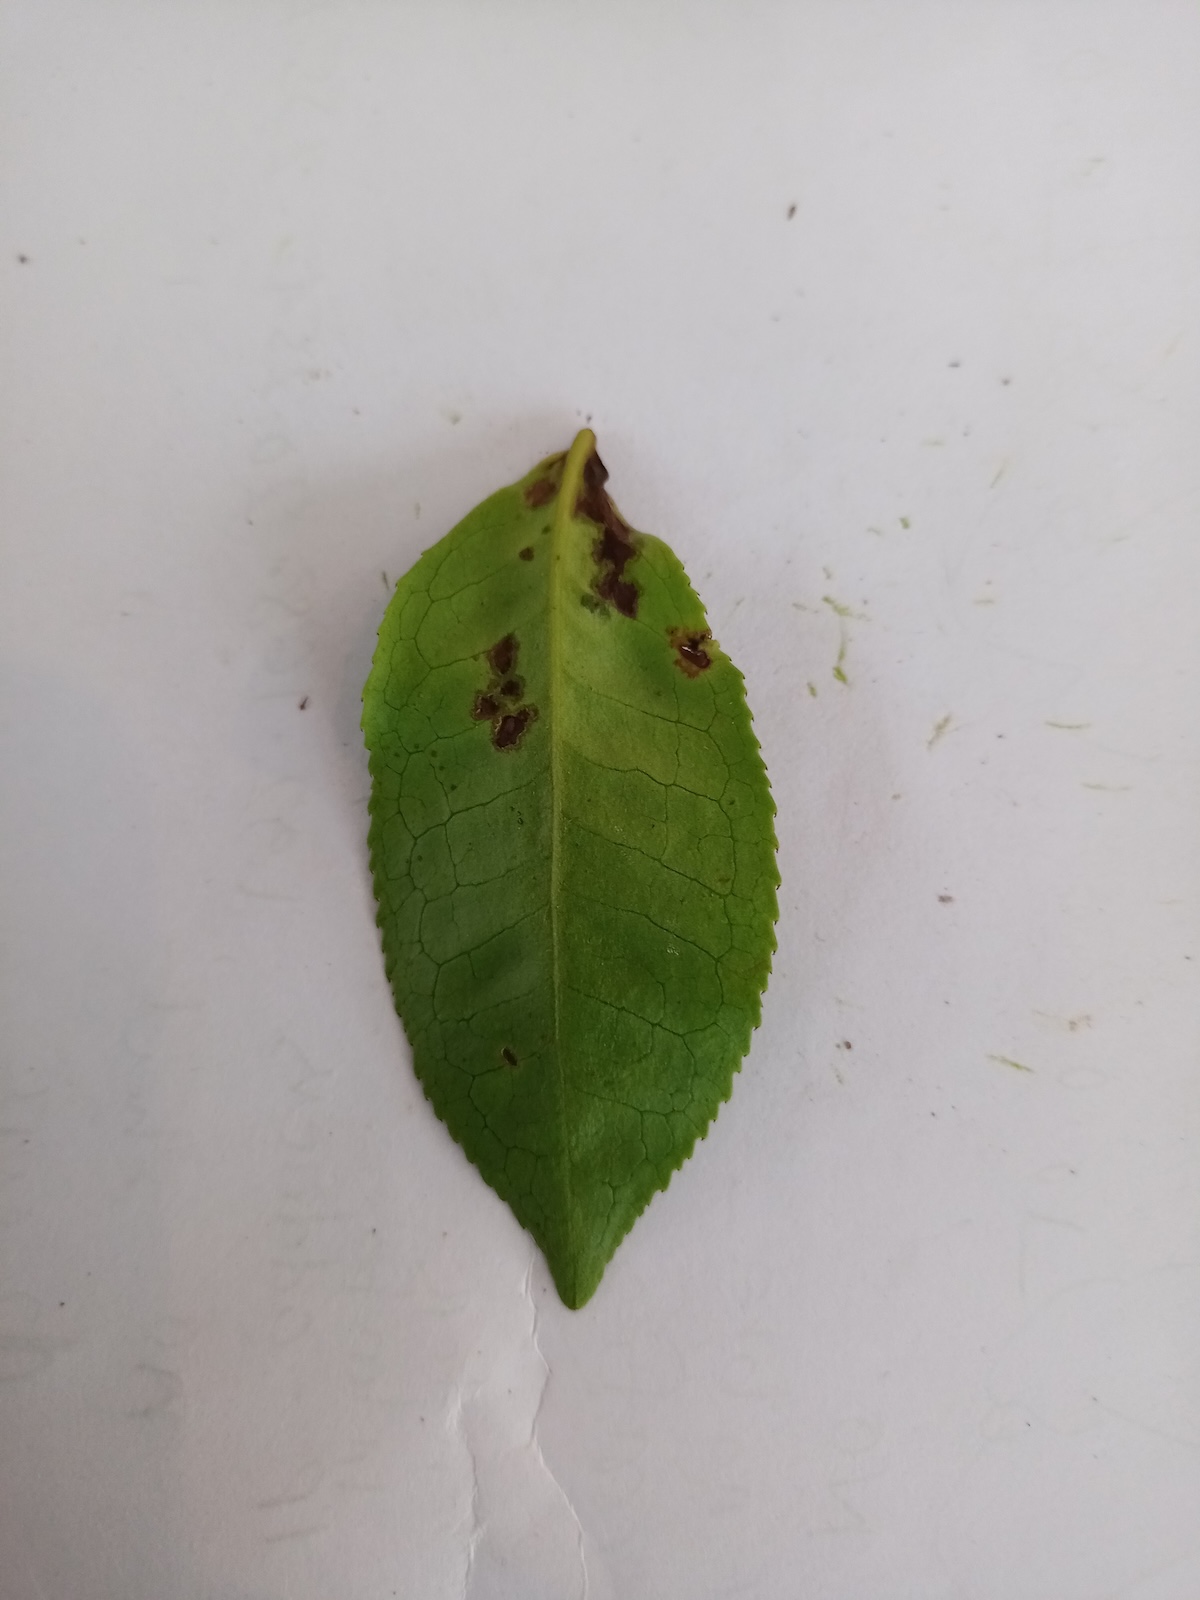
Label: Helopeltis